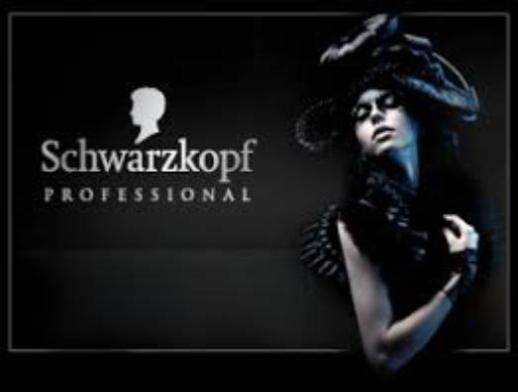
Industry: Necessities